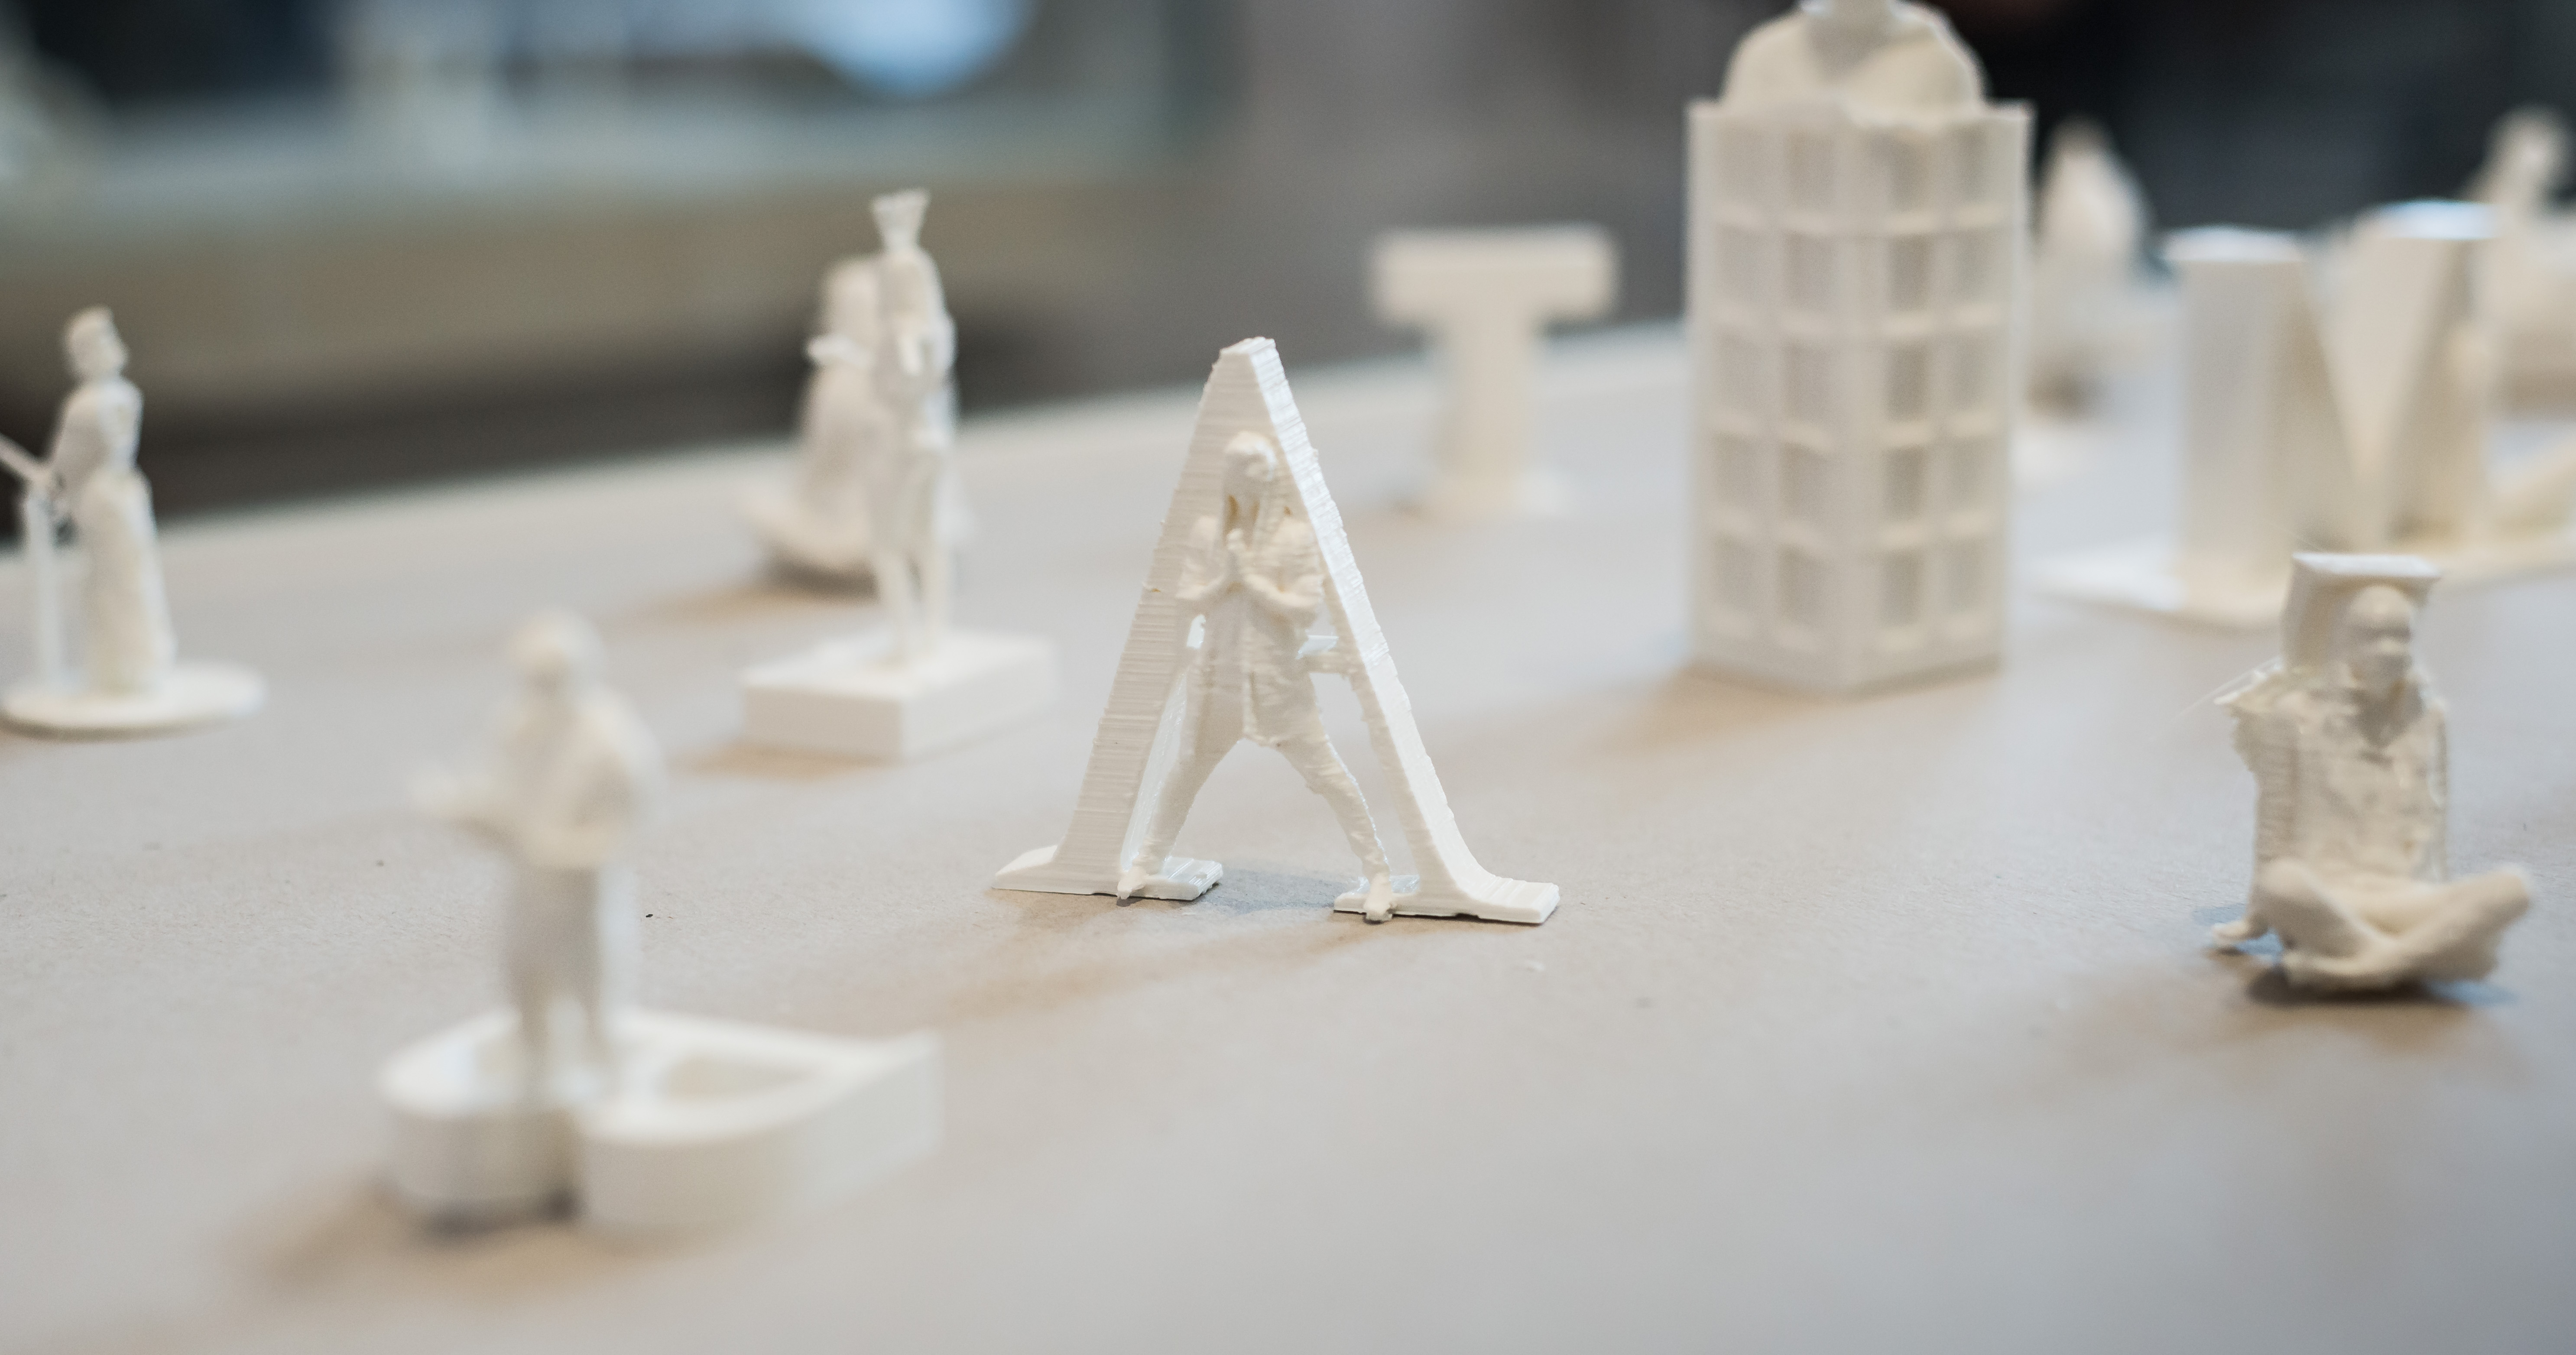
white, toy